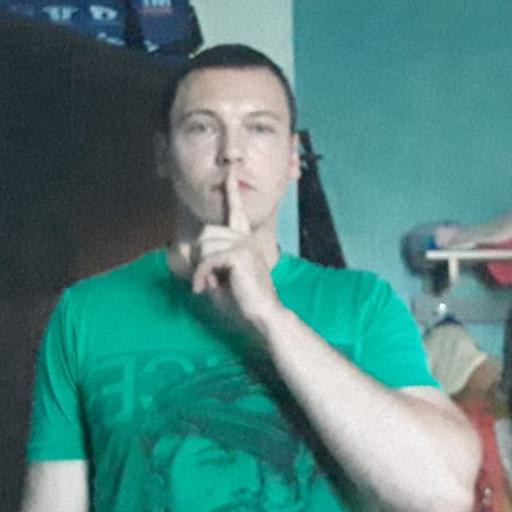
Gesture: mute